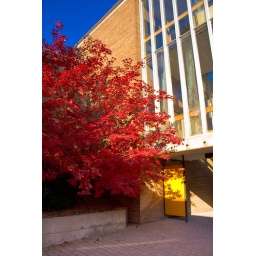
Vibrant red tree that changed colour very rapidly, in the WEEF courtyard.